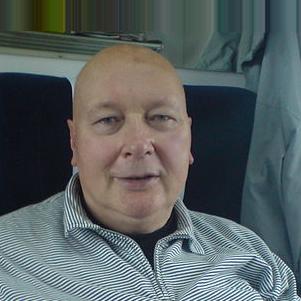
Age: 61